Euroregion Praděd

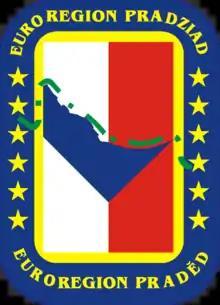
Logo

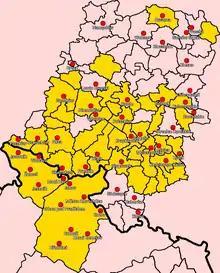
Map

The Euroregion Pradziad (Polish) or Euroregion Praděd (Czech) is a Euroregion joining parts of the Poland and Czech Republic. It was created on 2 July 1997 in Jeseník.